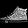
Label: Sneaker